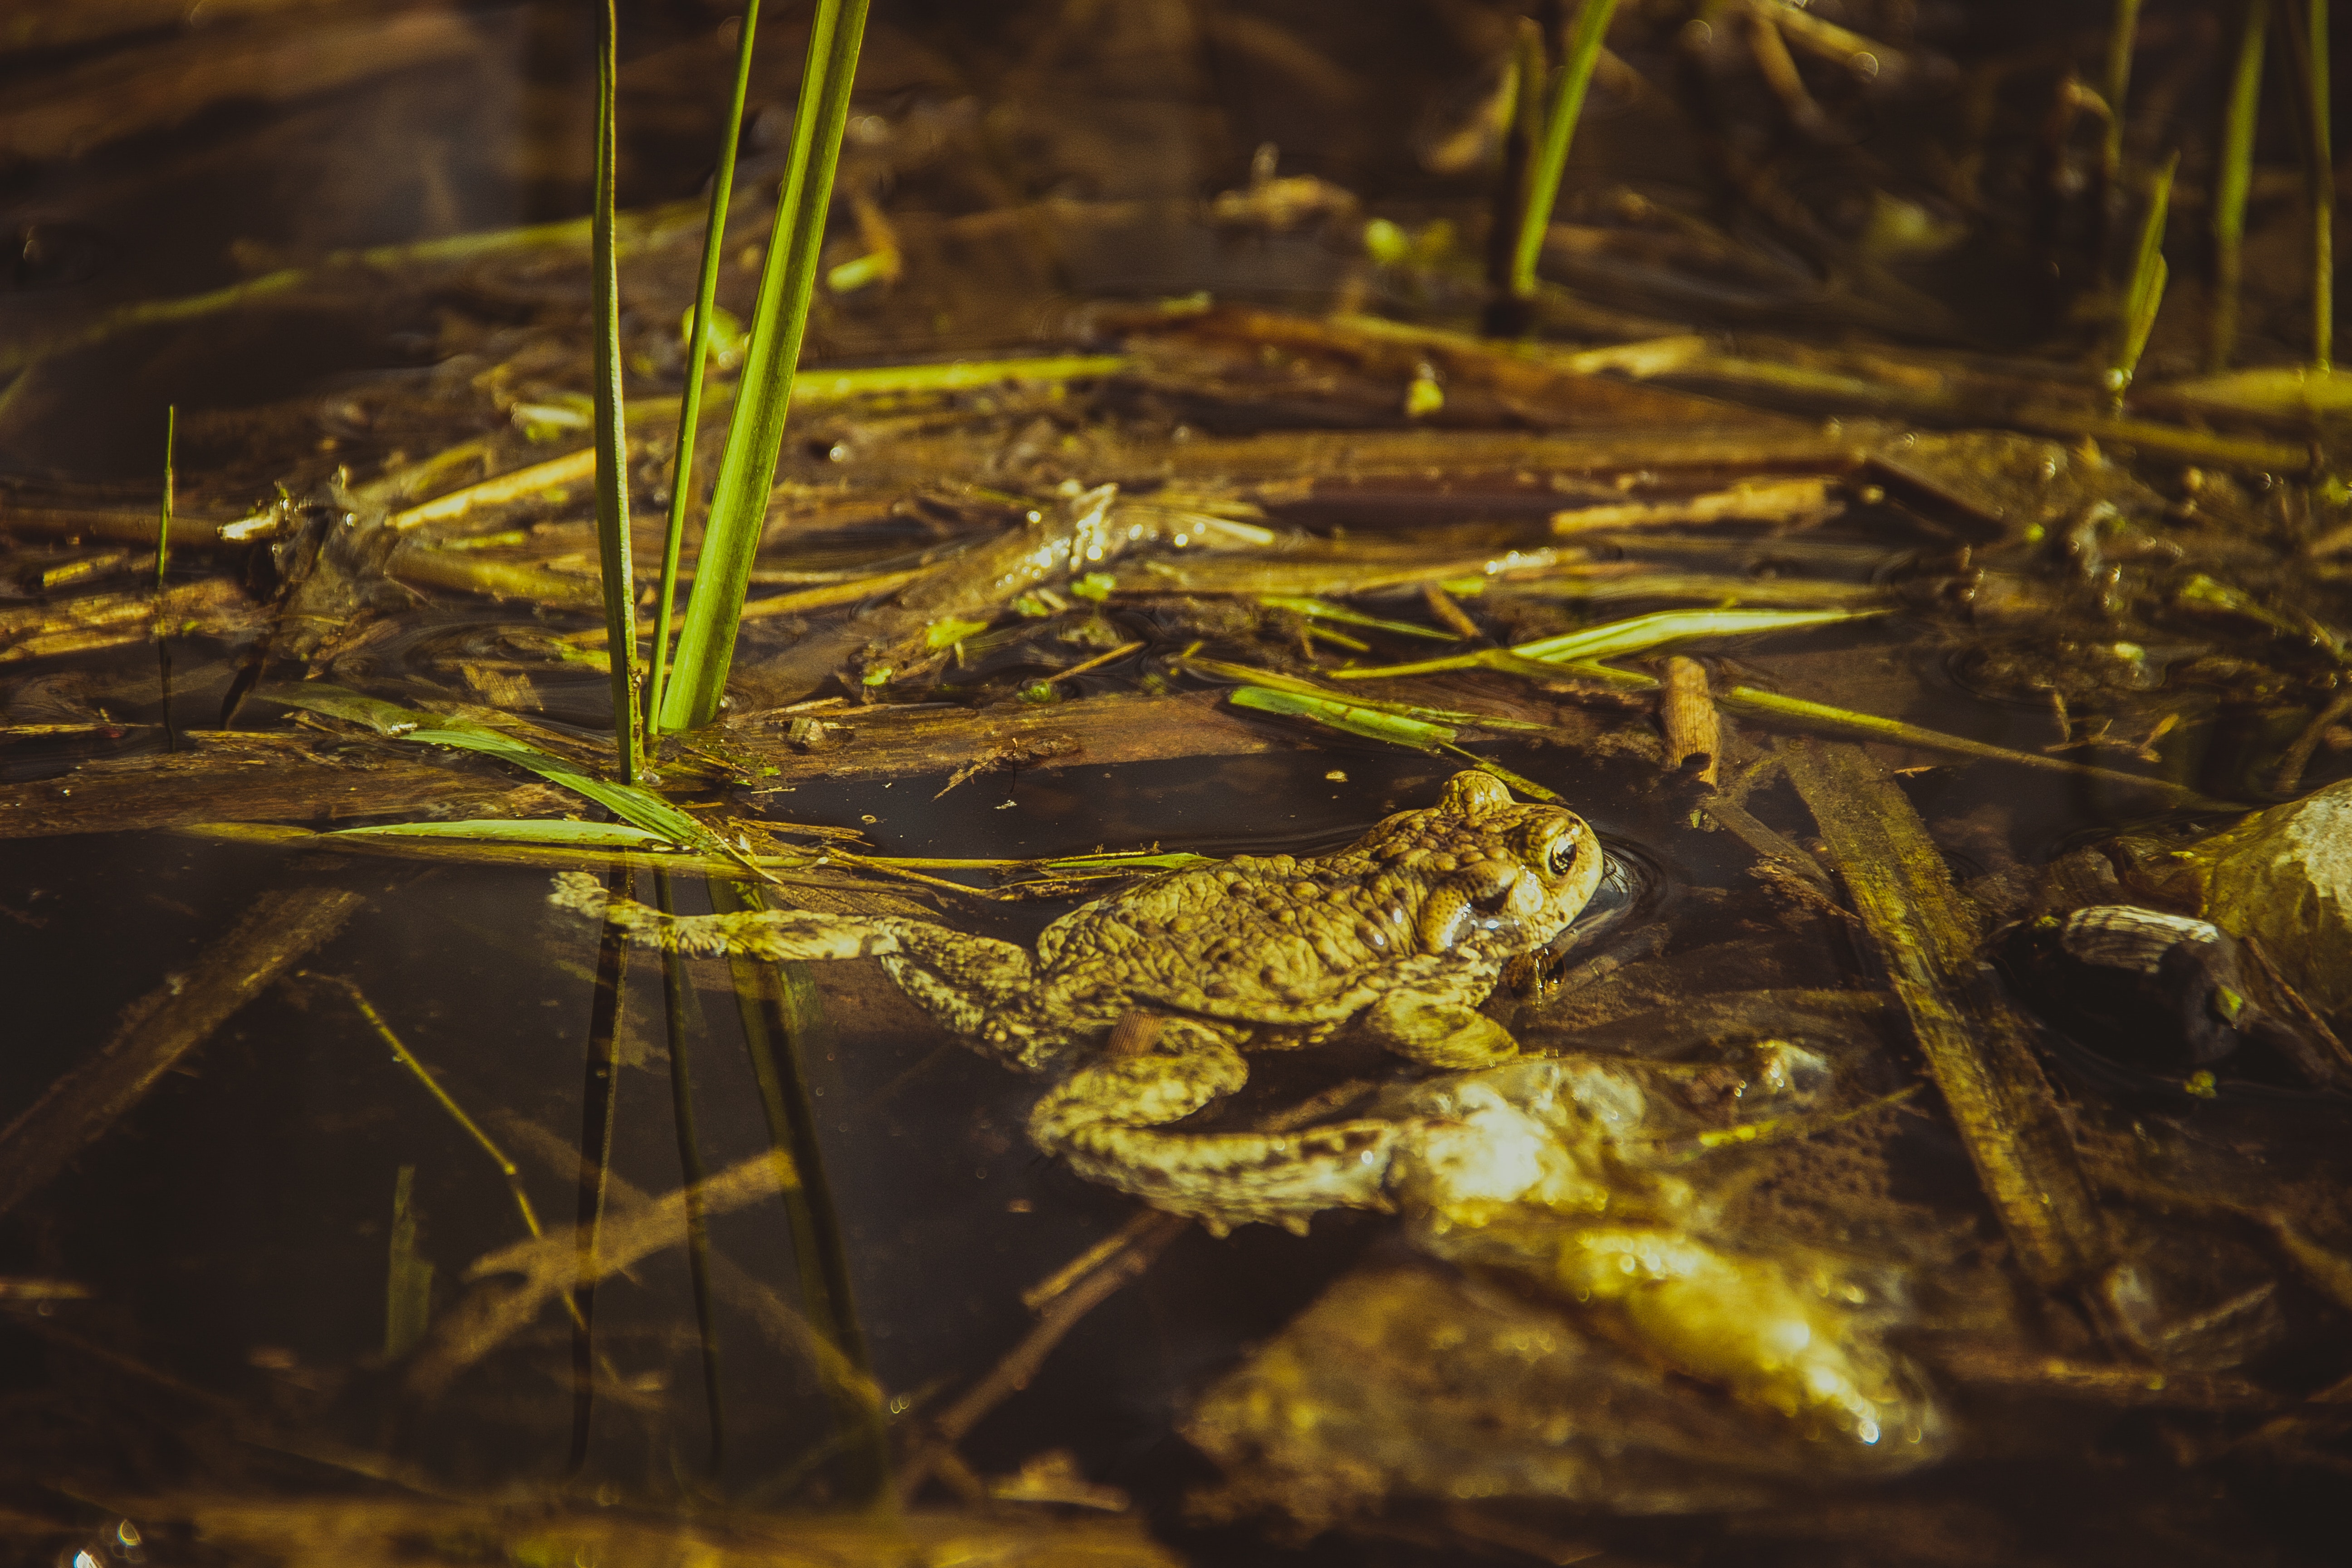
toad, True frog, frog, amphibian, bufo, leaf, Chorus frog, wildlife, reflection, aquatic plant, plant, Anaxyrus, True toad, bullfrog, swamp, pond, Beaked Toad, water lily, wetland, camouflage